The Great Adventure of Horus, Prince of the Sun

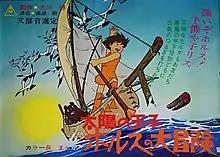
Japanese theatrical poster

is a 1968 Japanese anime fantasy adventure film. It is the directorial feature film debut of Isao Takahata and was also worked on by Hayao Miyazaki. "Horus" marked the beginning of their partnership that would last for the next 50 years across numerous animation studios.